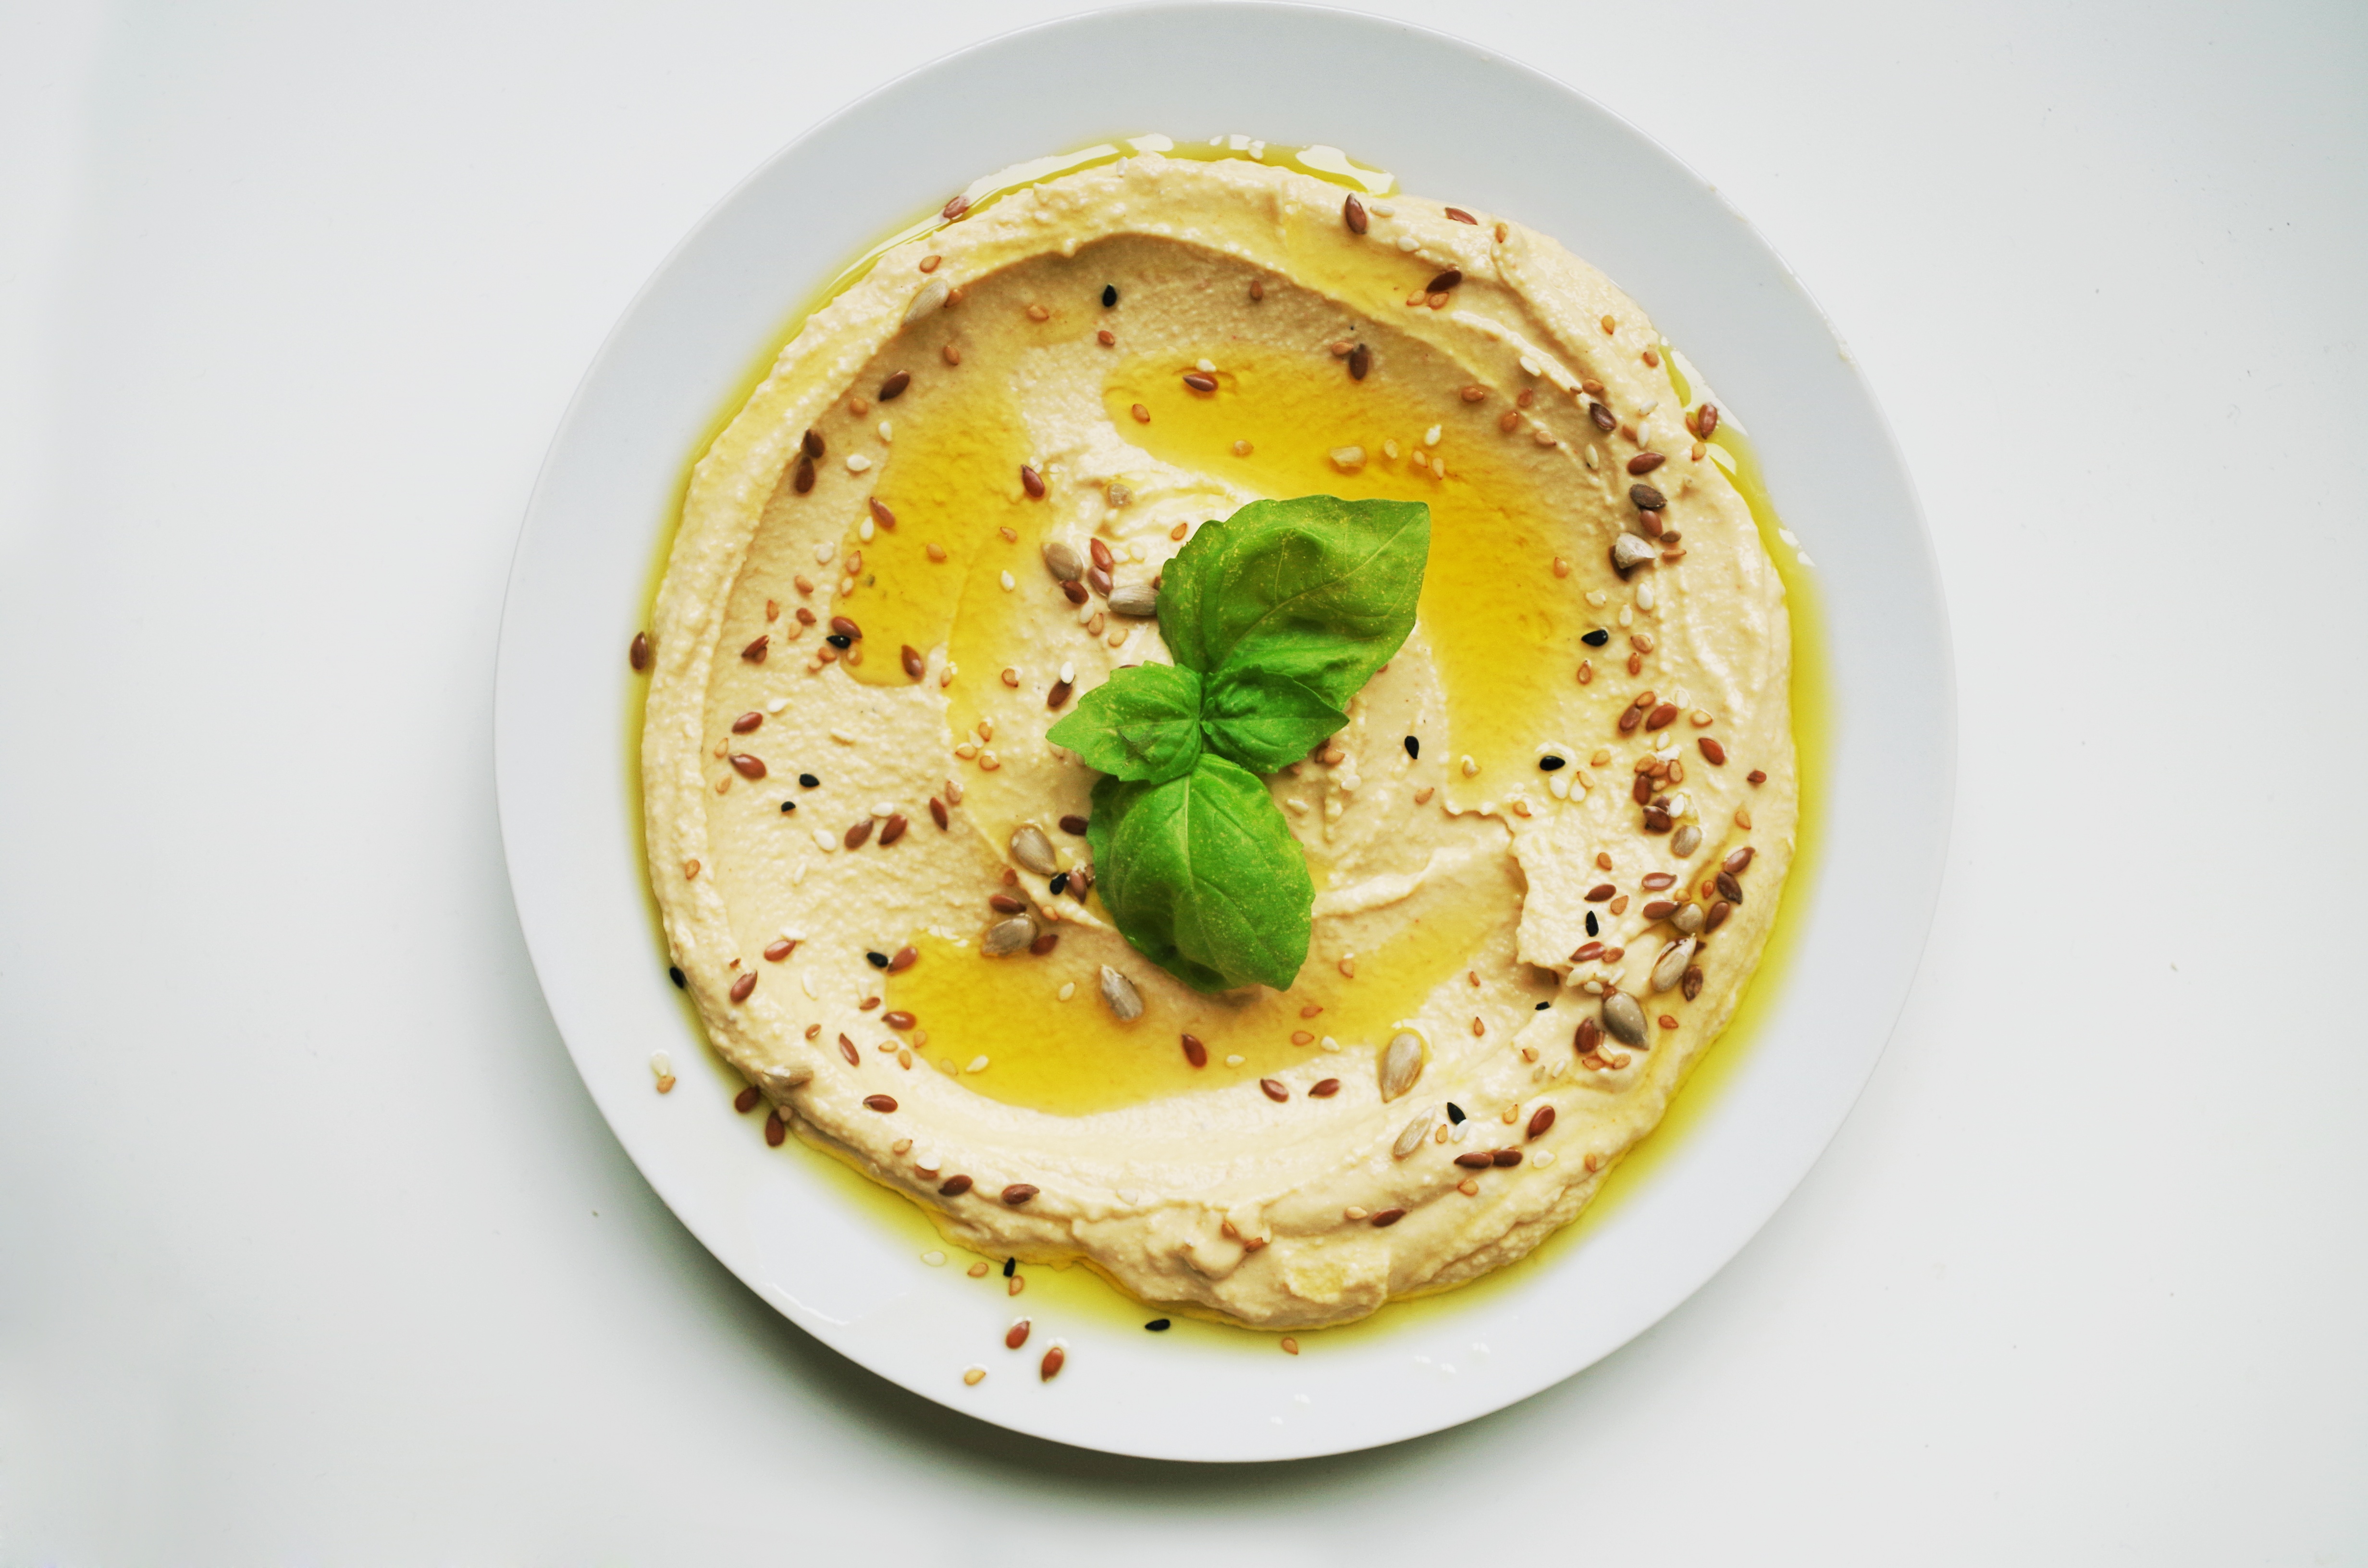
dish, meal, food, produce, vegetable, plate, breakfast, healthy, cuisine, sunflower, seeds, flax, sesame, grains, paste, chickpeas, appetizer, served, hummus, close east